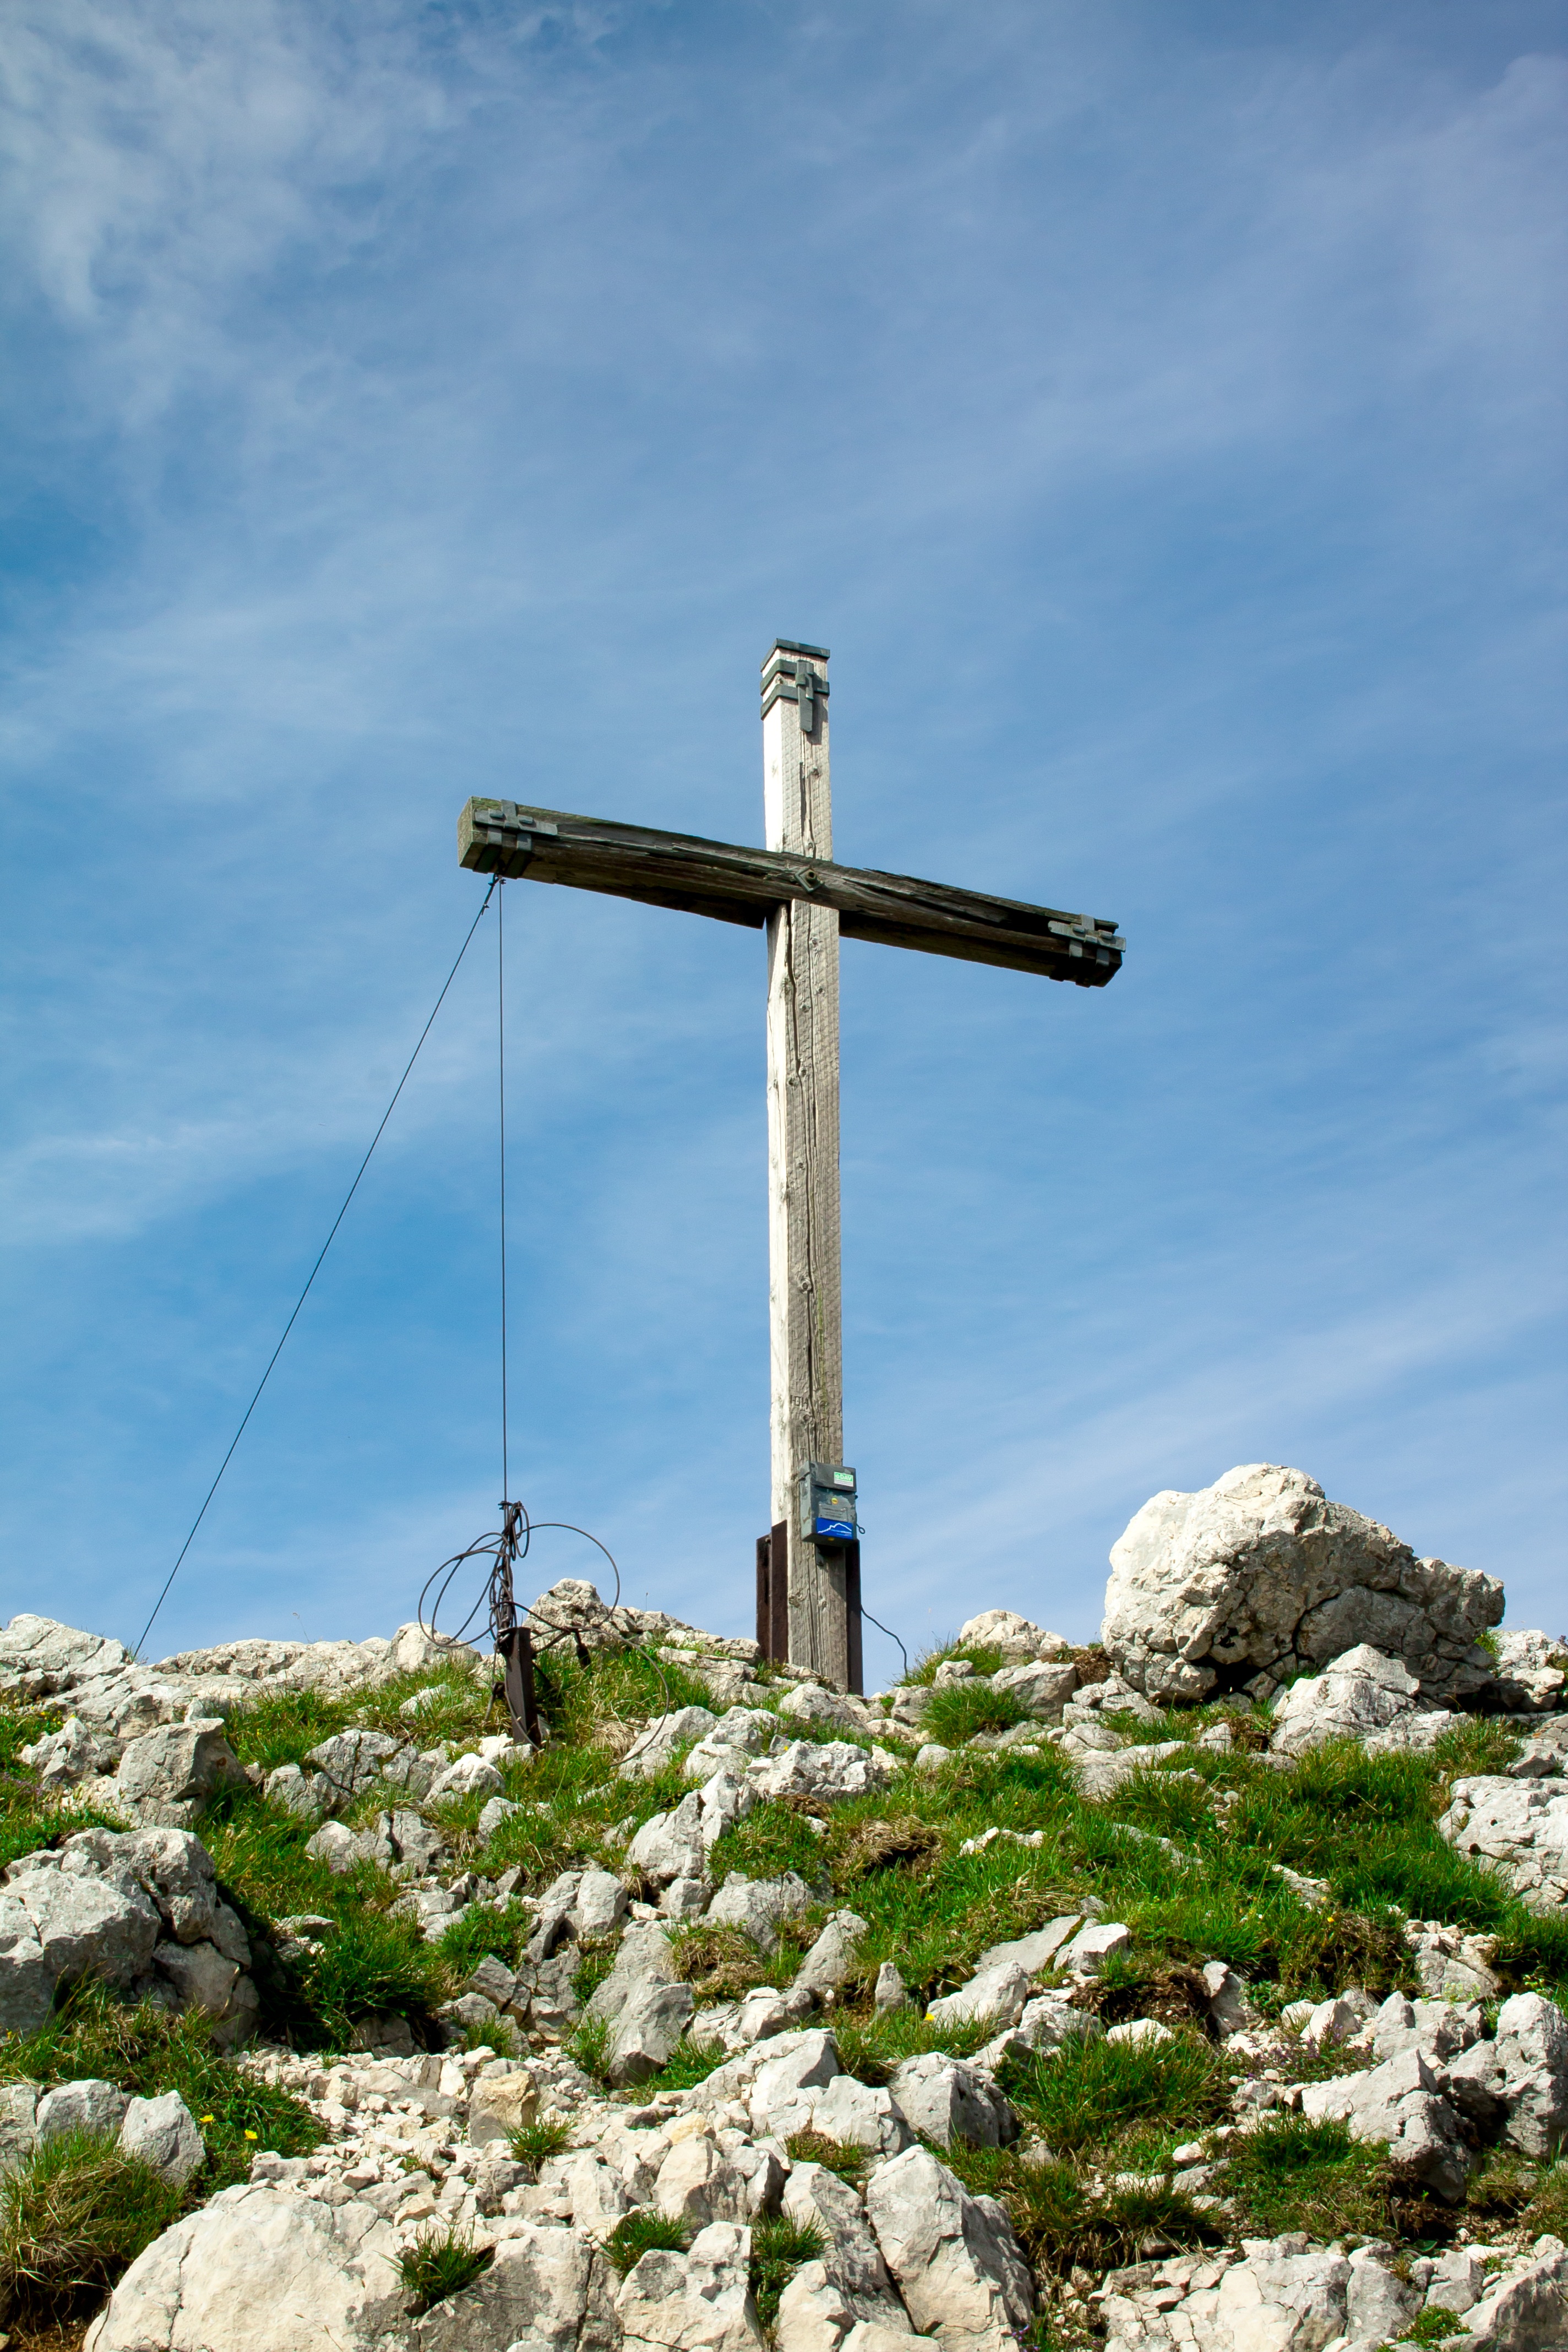
sea, mountain, sky, hiking, wind, monument, tower, symbol, hike, alpine, cross, summit, bavaria, summit cross